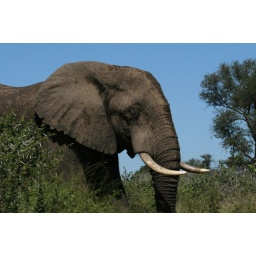
I caught this elephant calming strolling along, right next to my in car in the Kruger Park.